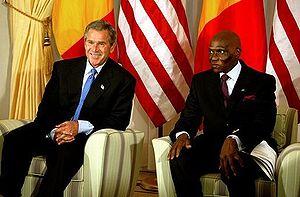
Abdoulaye Wade, né le 29 mai 1926 à Kébémer, est un homme d'État sénégalais. Chef du PDS, il est candidat aux élections présidentielles de 1978, 1983, 1988 et 1993, et président de la République du Sénégal du 1ᵉʳ avril 2000 au 2 avril 2012.
La politique étrangère du Sénégal voulue par Léopold Sédar Senghor a globalement été suivie par ses deux successeurs, Abdou Diouf et Abdoulaye Wade.